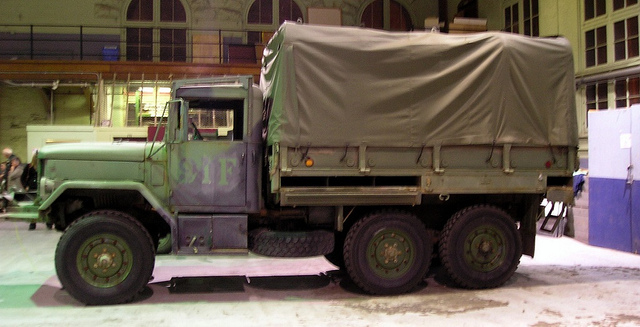
Olive green vintage military truck, six wheeled.

Military looking truck parked in an old warehouse

An green army cargo truck with canopy attached.

a green military truck sitting in a warehouse

A military style truck stationery in a warehouse.